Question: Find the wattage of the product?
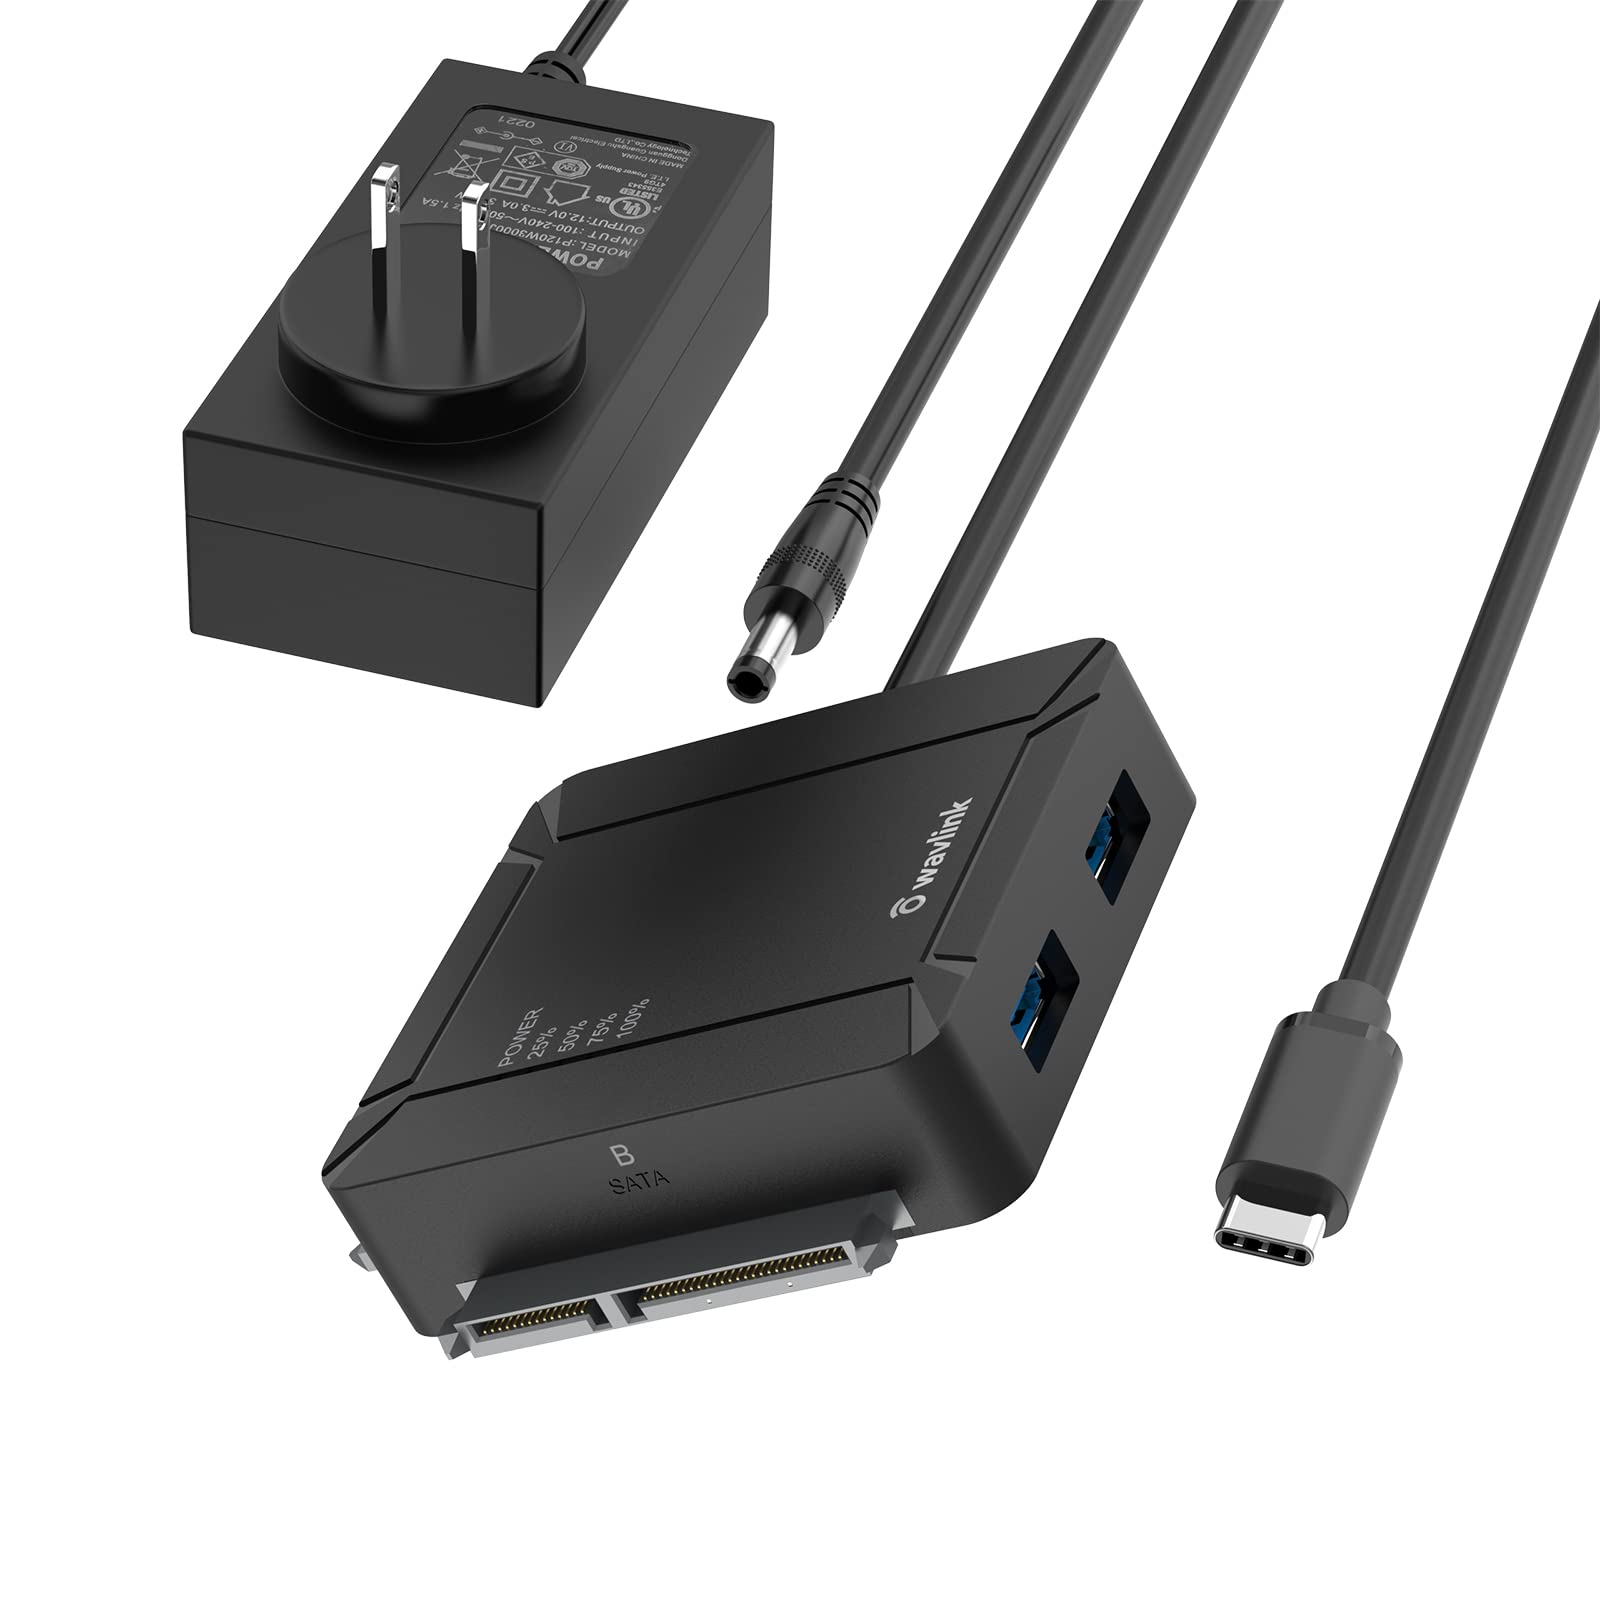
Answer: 7300.0 watt